Cornelis Engelsz

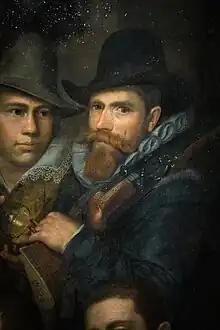
Presumed selfportrait of Cornelis Engelsz, 1612– Coll. of Musée des Beaux-Arts de Strasbourg

Cornelis Engelsz (1575–1650) was a Dutch Golden Age painter and the father of Johannes Cornelisz Verspronck.